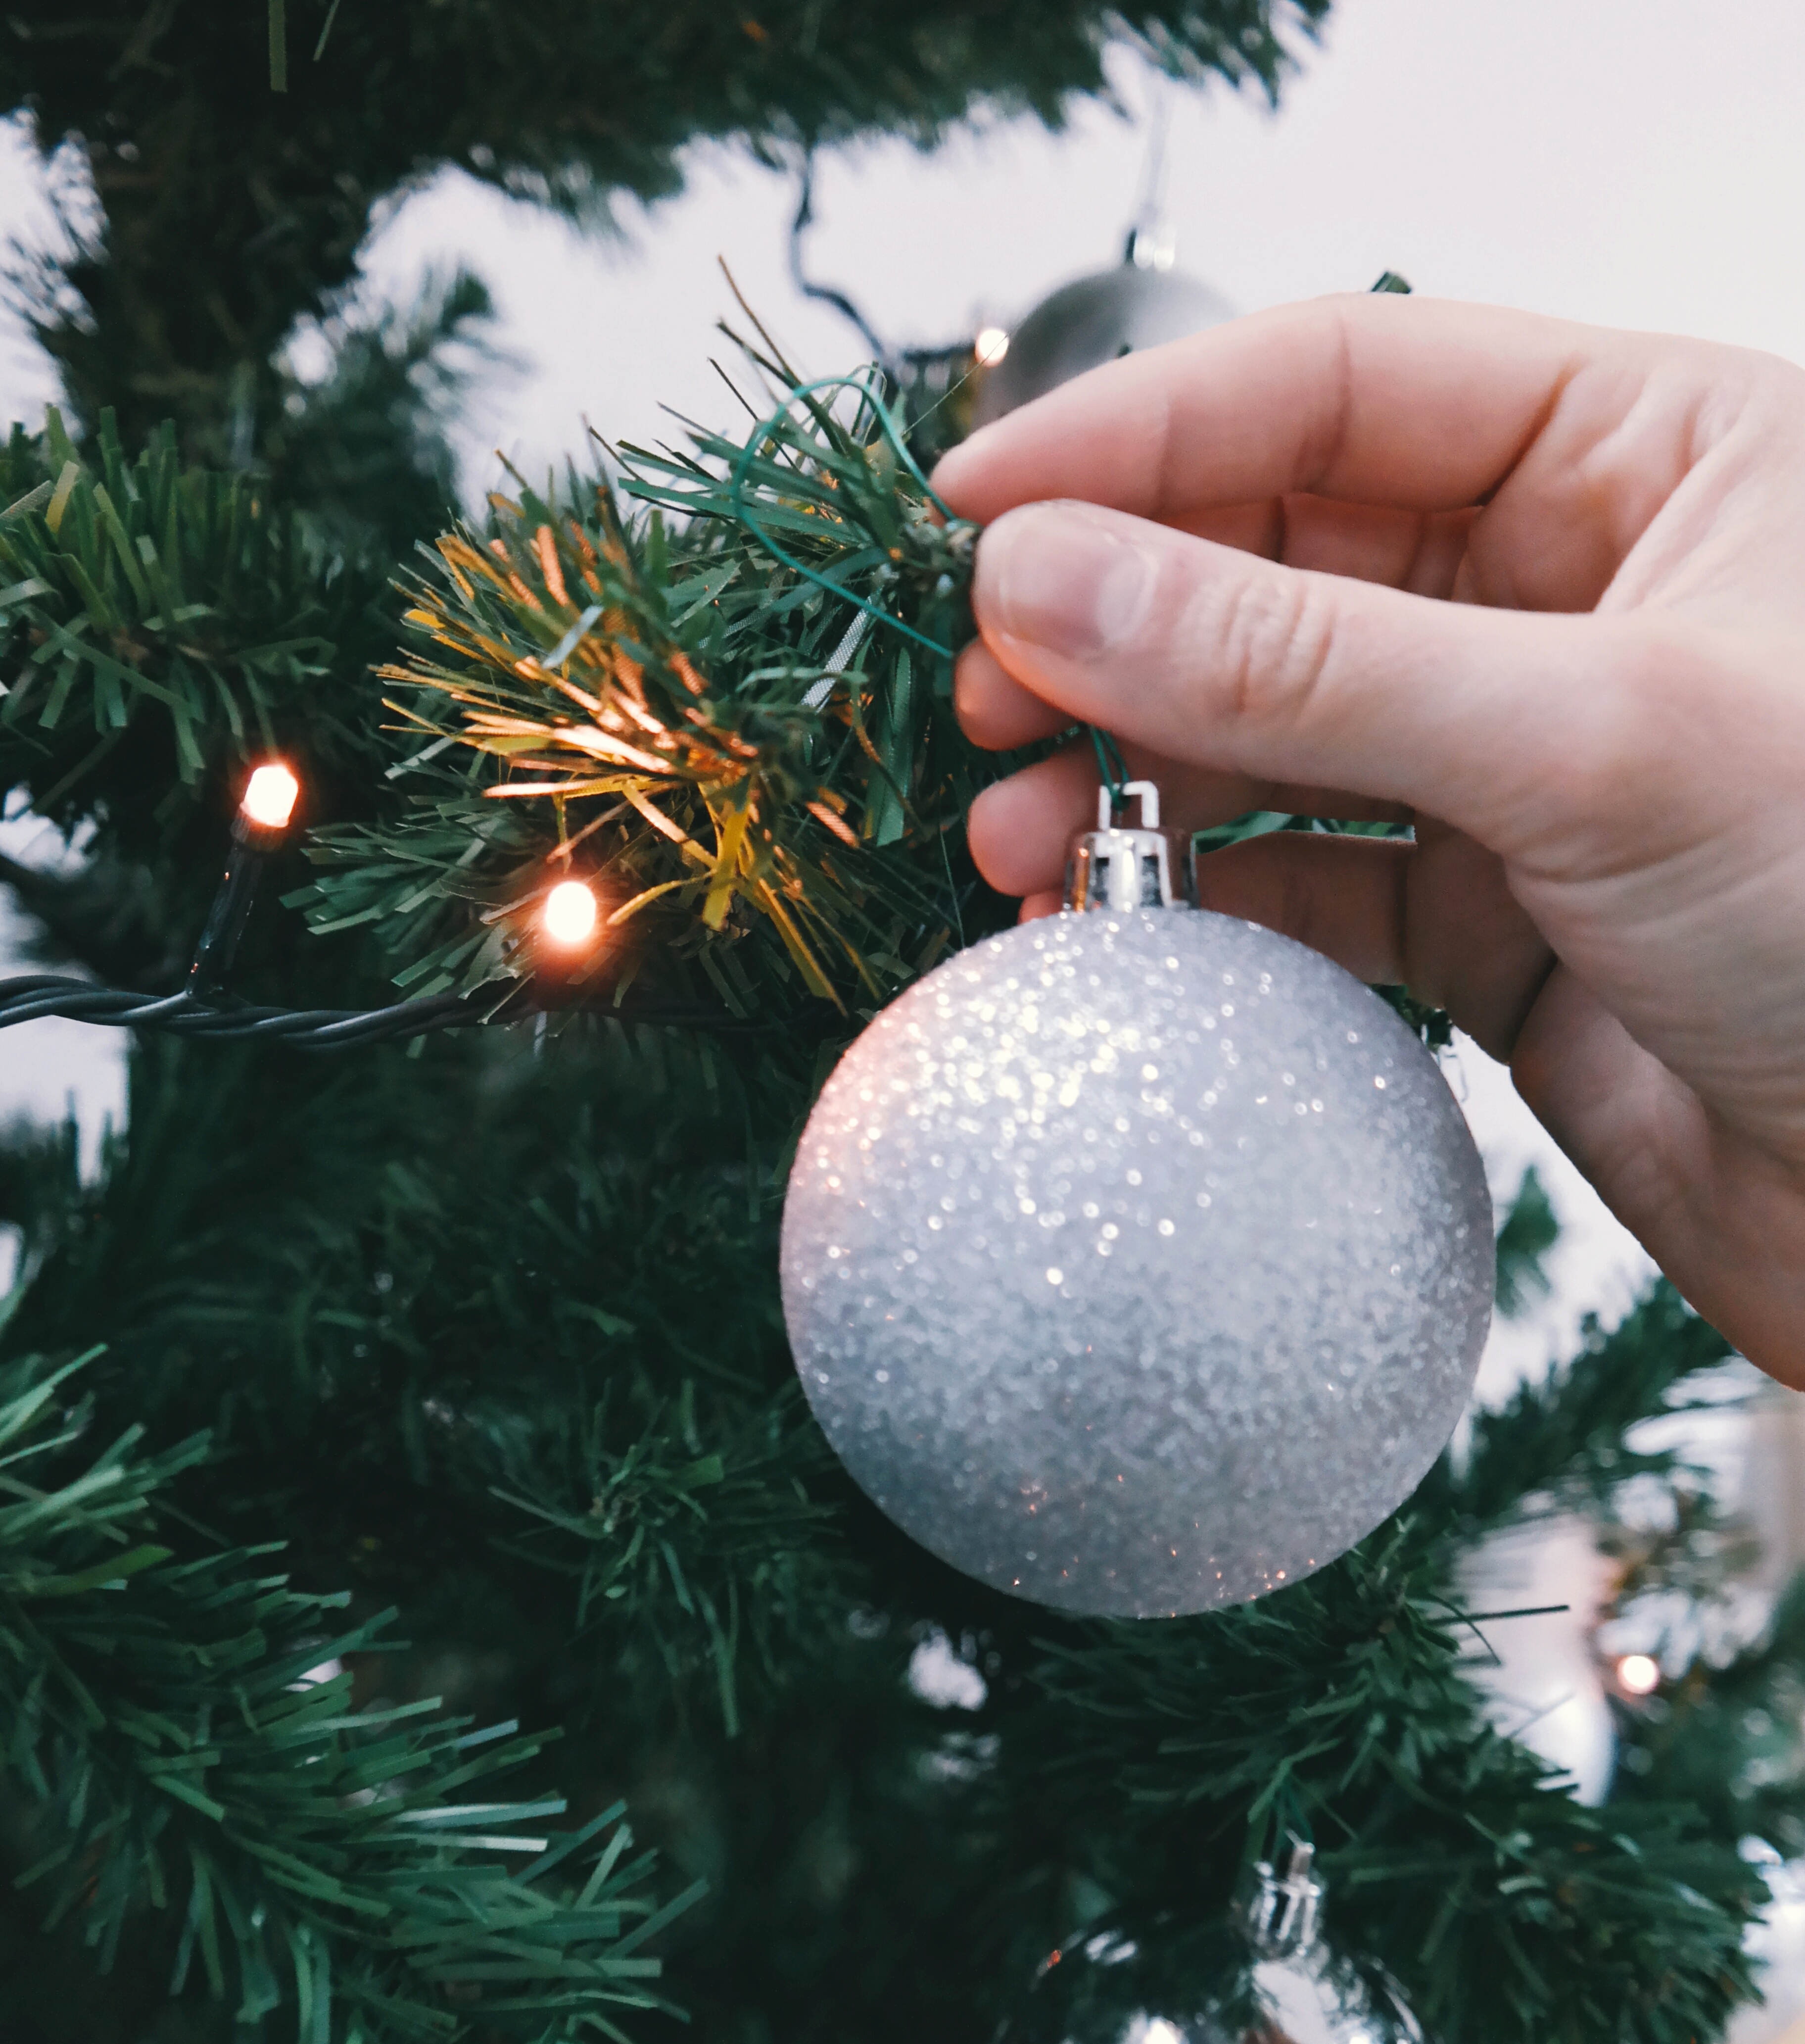
hand, tree, branch, celebration, pine, decoration, hanging, christmas, fir, decor, christmas tree, season, sparkle, christmas decoration, ball, sphere, christmas ball, shining, merry, glisten, christmas lights, christmas decor